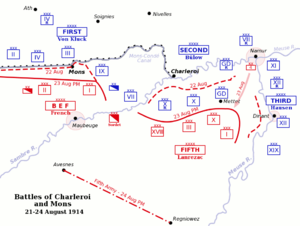
Le corps de cavalerie du général Sordet est une grande unité de cavalerie de l'armée française autonome créée à Mézières au début de la Première guerre mondiale, le 2 août 1914 et dissoute le 26 août 1914.
La bataille de Charleroi, appelée bataille de la Sambre par les Allemands, est une bataille des Frontières de la Première Guerre mondiale qui oppose les troupes françaises du général Lanrezac à la IIᵉ armée allemande du général von Bülow, du 21 au 23 août 1914.